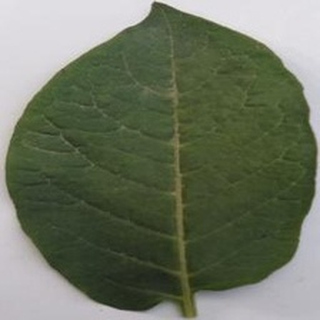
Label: healthy_potato